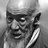
Emotion: neutral